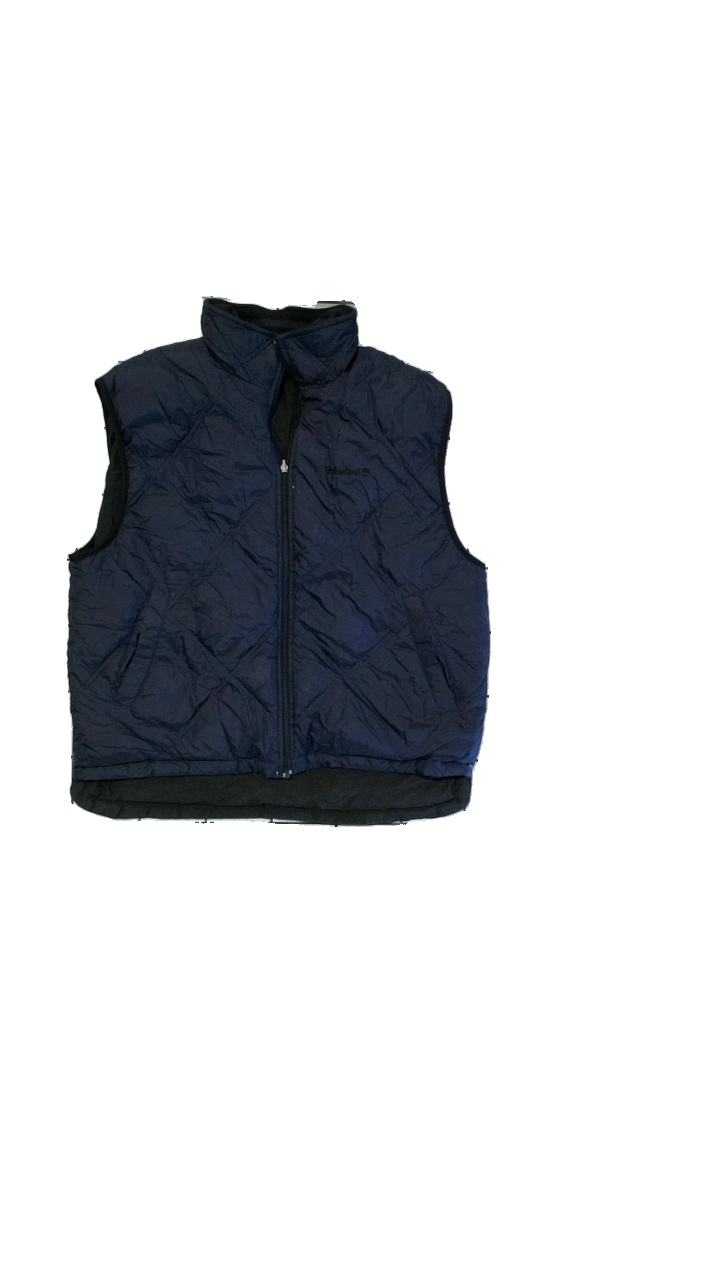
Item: Vest (Men)
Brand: Timberland
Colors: Blue, Black
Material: Missing
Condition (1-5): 3
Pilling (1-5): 4
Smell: Minor
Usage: Reuse
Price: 50-100